Leah Manning

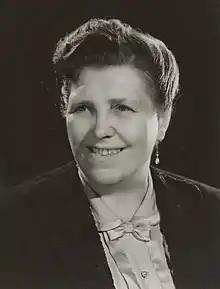
Manning in 1946

Elizabeth Leah Manning DBE ("née" Perrett; 14 April 1886 – 15 September 1977) was a British educationalist, social reformer, and Labour Member of Parliament (MP) in the 1930s and 1940s. She organised the evacuation of orphaned or at risk Basque children during the Spanish Civil War.